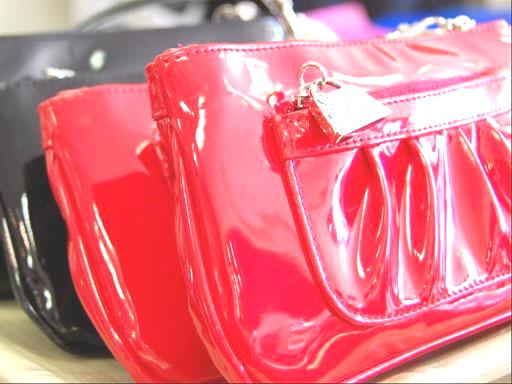
Material: leather